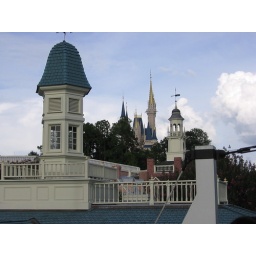
Liberty Belle Queue building in the foreground, Hall of Presidents in the middle ground, in the back ground, the castle spires.